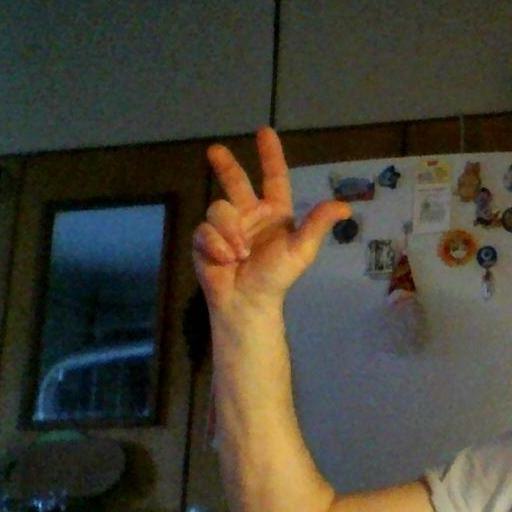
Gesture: three2